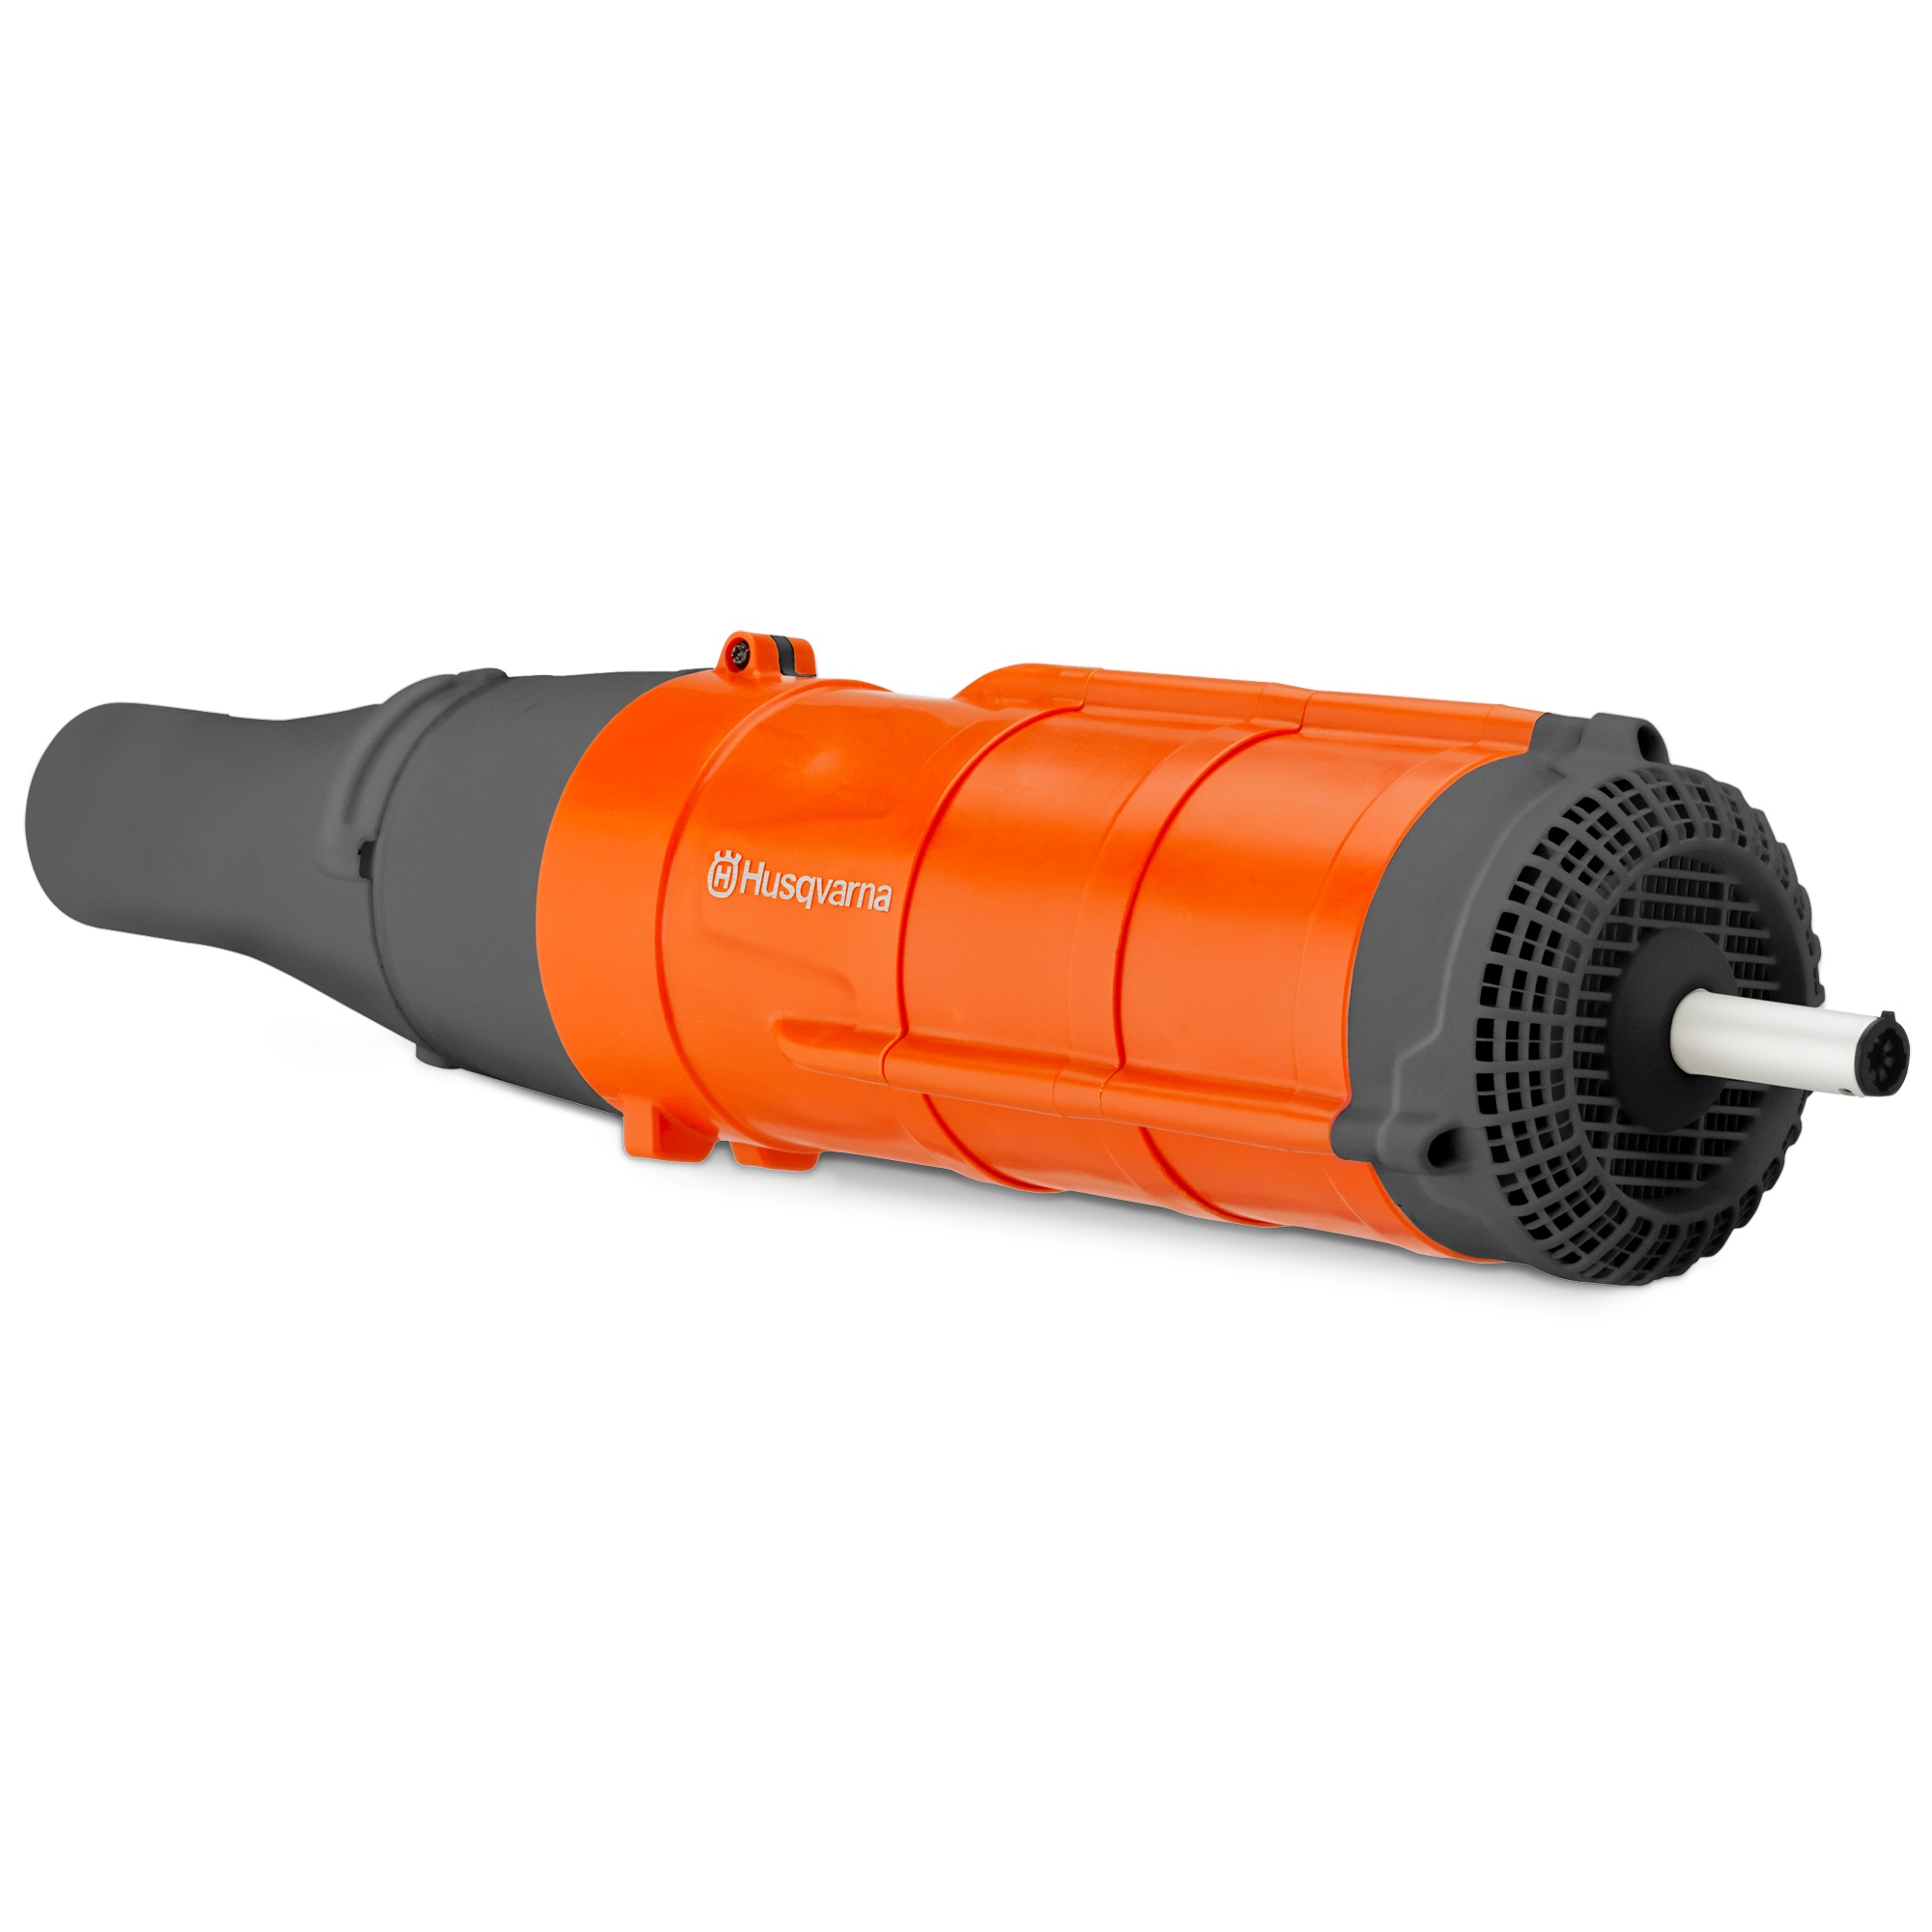
Husqvarna Forest & Garden - 967286401 - BA101 - Blower Attachment
BA101 Blower Attachment Turn your combi powerhead into a leaf blower with the Husqvarna BA101 attachment! Meant to work with select combi models, blower attachment is ideal for clearing paths and driveways of leaves, grass clippings and debris. Shaft diameter 0.9 in. This attachment is compatible with models: 129LK, 330LK, 325iLK, 330iKL, 525LK, 128LDX.
Brand: Husqvarna Forest & Garden
Category: Home & Garden > Lawn & Garden > Outdoor Power Equipment Accessories > Multifunction Outdoor Power Equipment Attachments > Ground & Leaf Blower Attachments